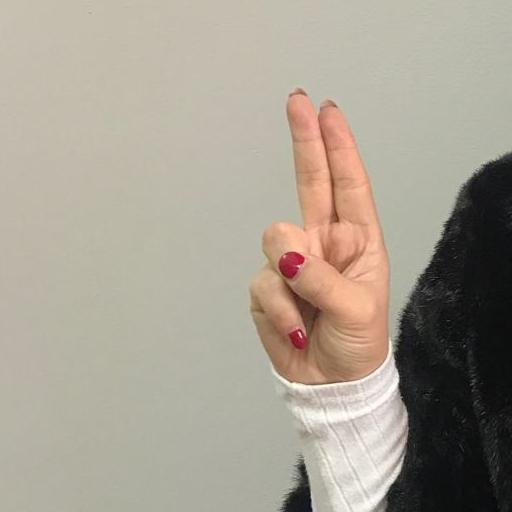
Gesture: two_up